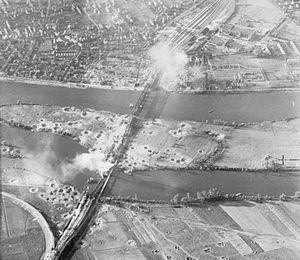
Le site des anciens viaduc ferroviaire et pont sur la Seine entre Tourville-la-Rivière et Oissel - Août 1944 Cliché pris d'un avion de reconnaissance allié, après une attaque, montrant un véhicule en feu sur le pont provisoire.
Le viaduc ferroviaire d'Oissel franchit la Seine sur une longueur de 185 mètres entre la commune d'Oissel et l'île aux Bœufs.
Le viaduc ferroviaire de Tourville franchit la Seine sur une longueur de 186 mètres entre la commune de Tourville-la-Rivière et l'île aux Bœufs.
Le pont d'Oissel franchit la Seine par deux ponts routiers successifs sur une longueur de cinq cent soixante mètres prenant appui sur l'île aux Bœufs entre les communes de Tourville-la-Rivière et Oissel.
La Seconde Guerre mondiale fut le conflit militaire le plus meurtrier de l'histoire. Plus de 60 millions de personnes ont été tuées, ce qui représentait plus de 2,5 % de la population mondiale à l'époque. Cet article tente de dresser un bilan humain et matériel de cette guerre. Le bilan humain de la seconde guerre mondiale est cependant discuté, certains spécialistes, démographes, et historiens, avancent jusqu'à 85 millions de personnes tuées durant ce conflit, car les données sur les pertes civiles sont souvent sous-évaluées, et il y a aussi le problème des chiffres qui ne sont pas définitifs à propos des pertes de l'URSS.